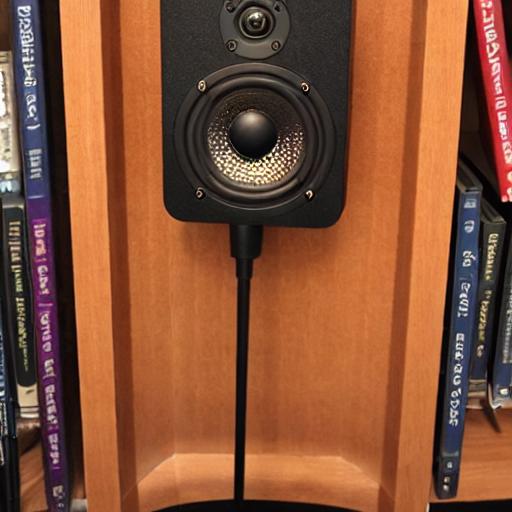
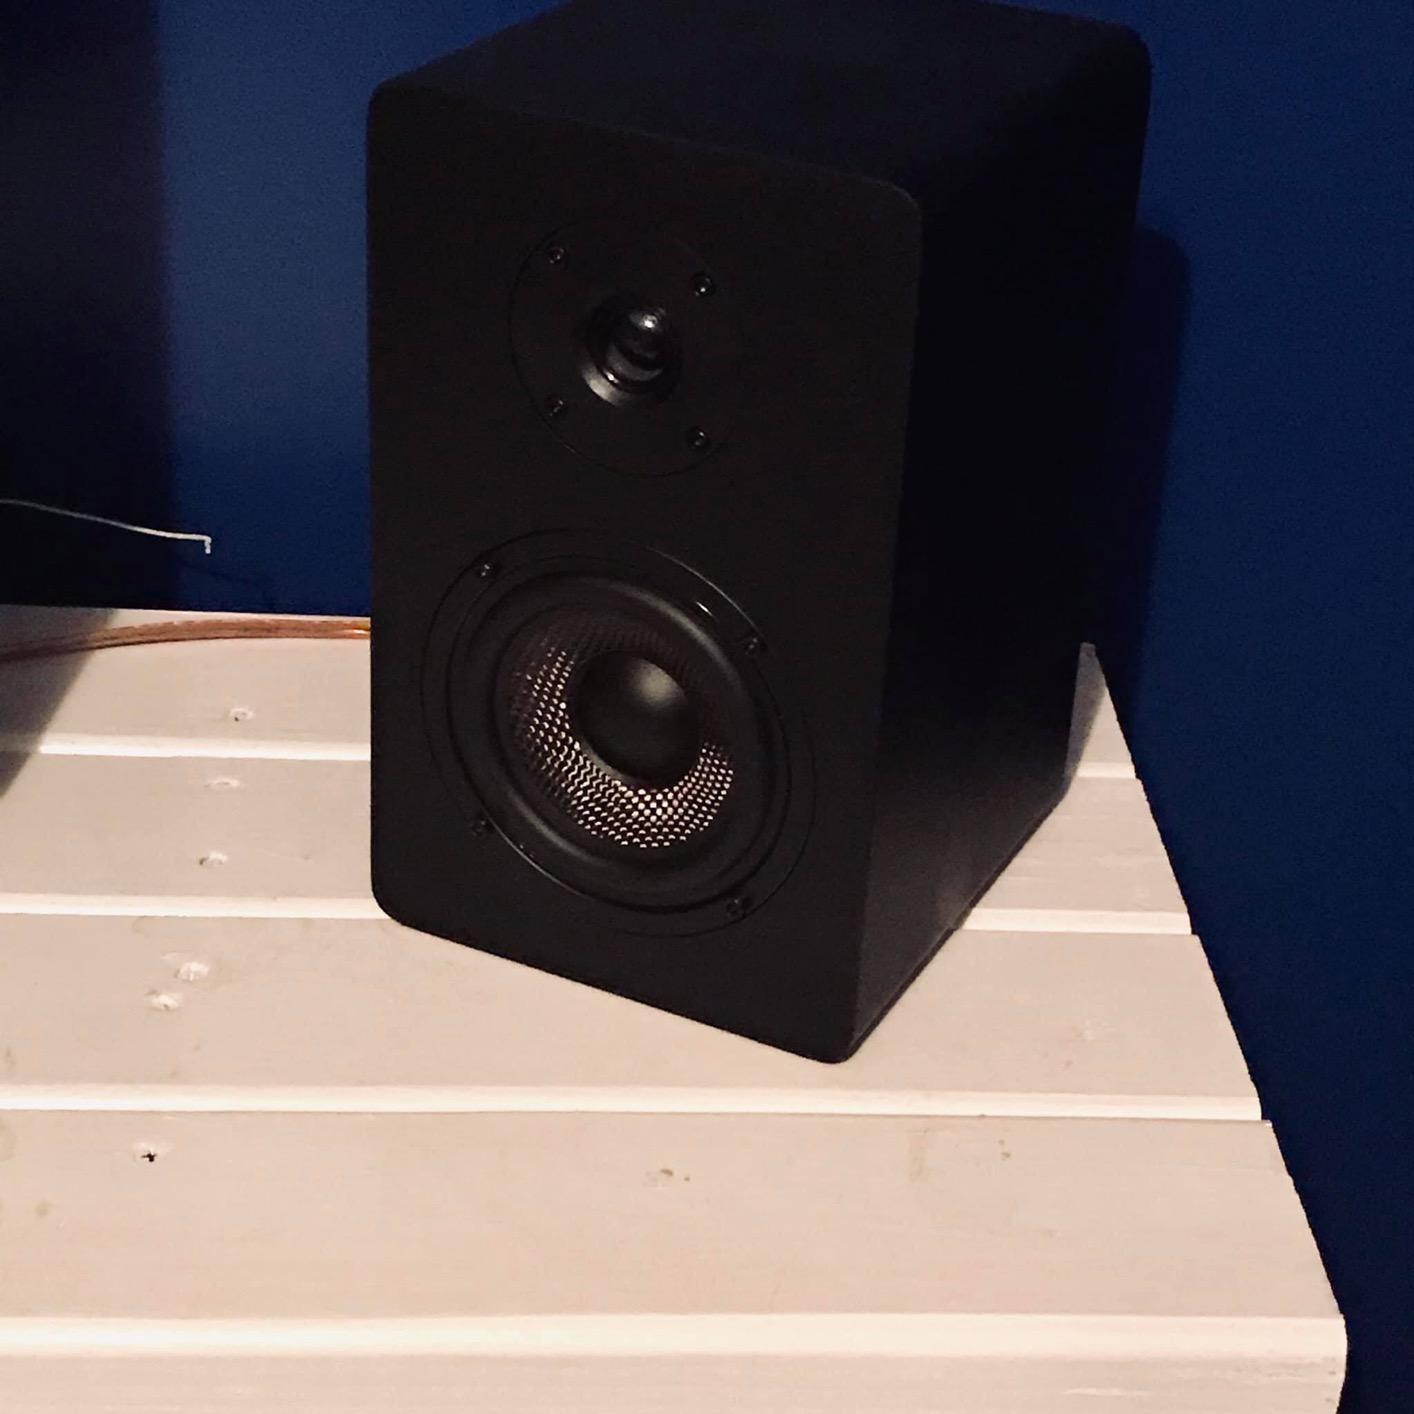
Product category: speaker
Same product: no